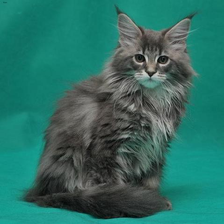
Species: cat
Breed: Maine Coon